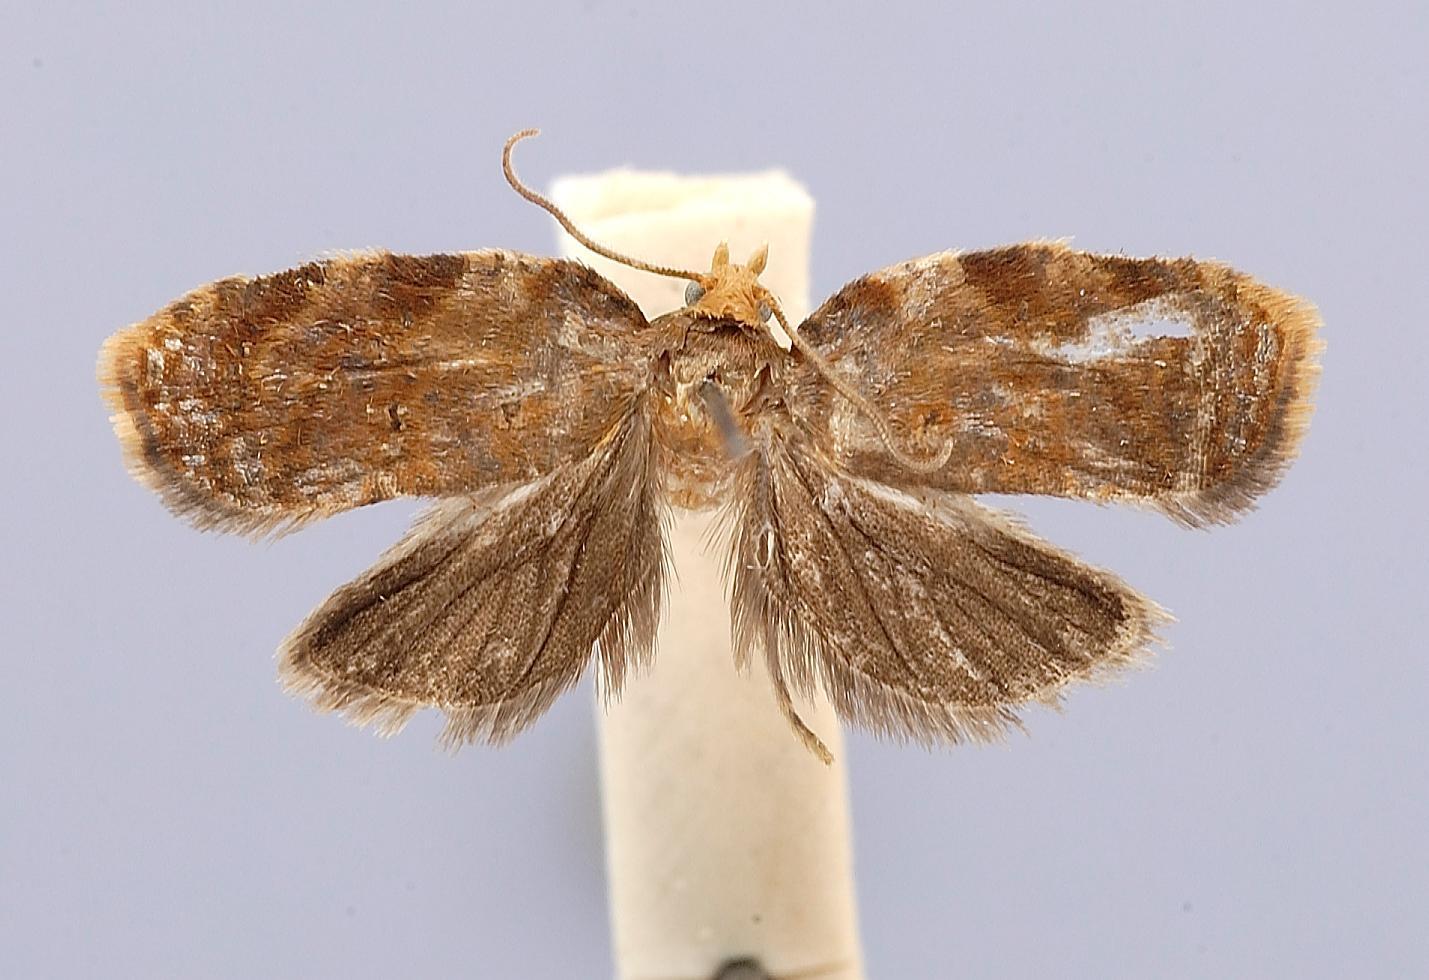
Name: Croesia zimmermani
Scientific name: Croesia zimmermani Clarke, 1978
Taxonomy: Animalia, Arthropoda, Insecta, Lepidoptera, Tortricidae
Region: [Not Stated]
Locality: Honolulu, Hawaii, United States
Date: [Not Stated]